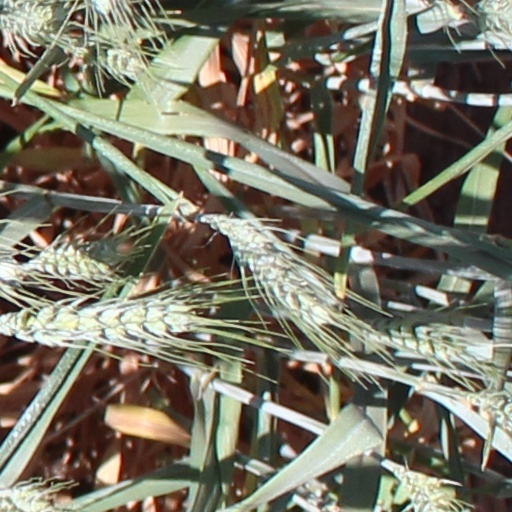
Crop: wheat